Capital Normal University

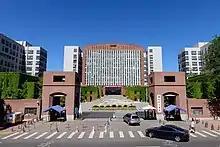
Main campus

Capital Normal University (CNU; 首都师范大学) is a municipal public university in Beijing, China. It is affiliated with the City of Beijing and co-funded by the Beijing Municipal People's Government and the Ministry of Education. The university is part of the Double First-Class Construction.